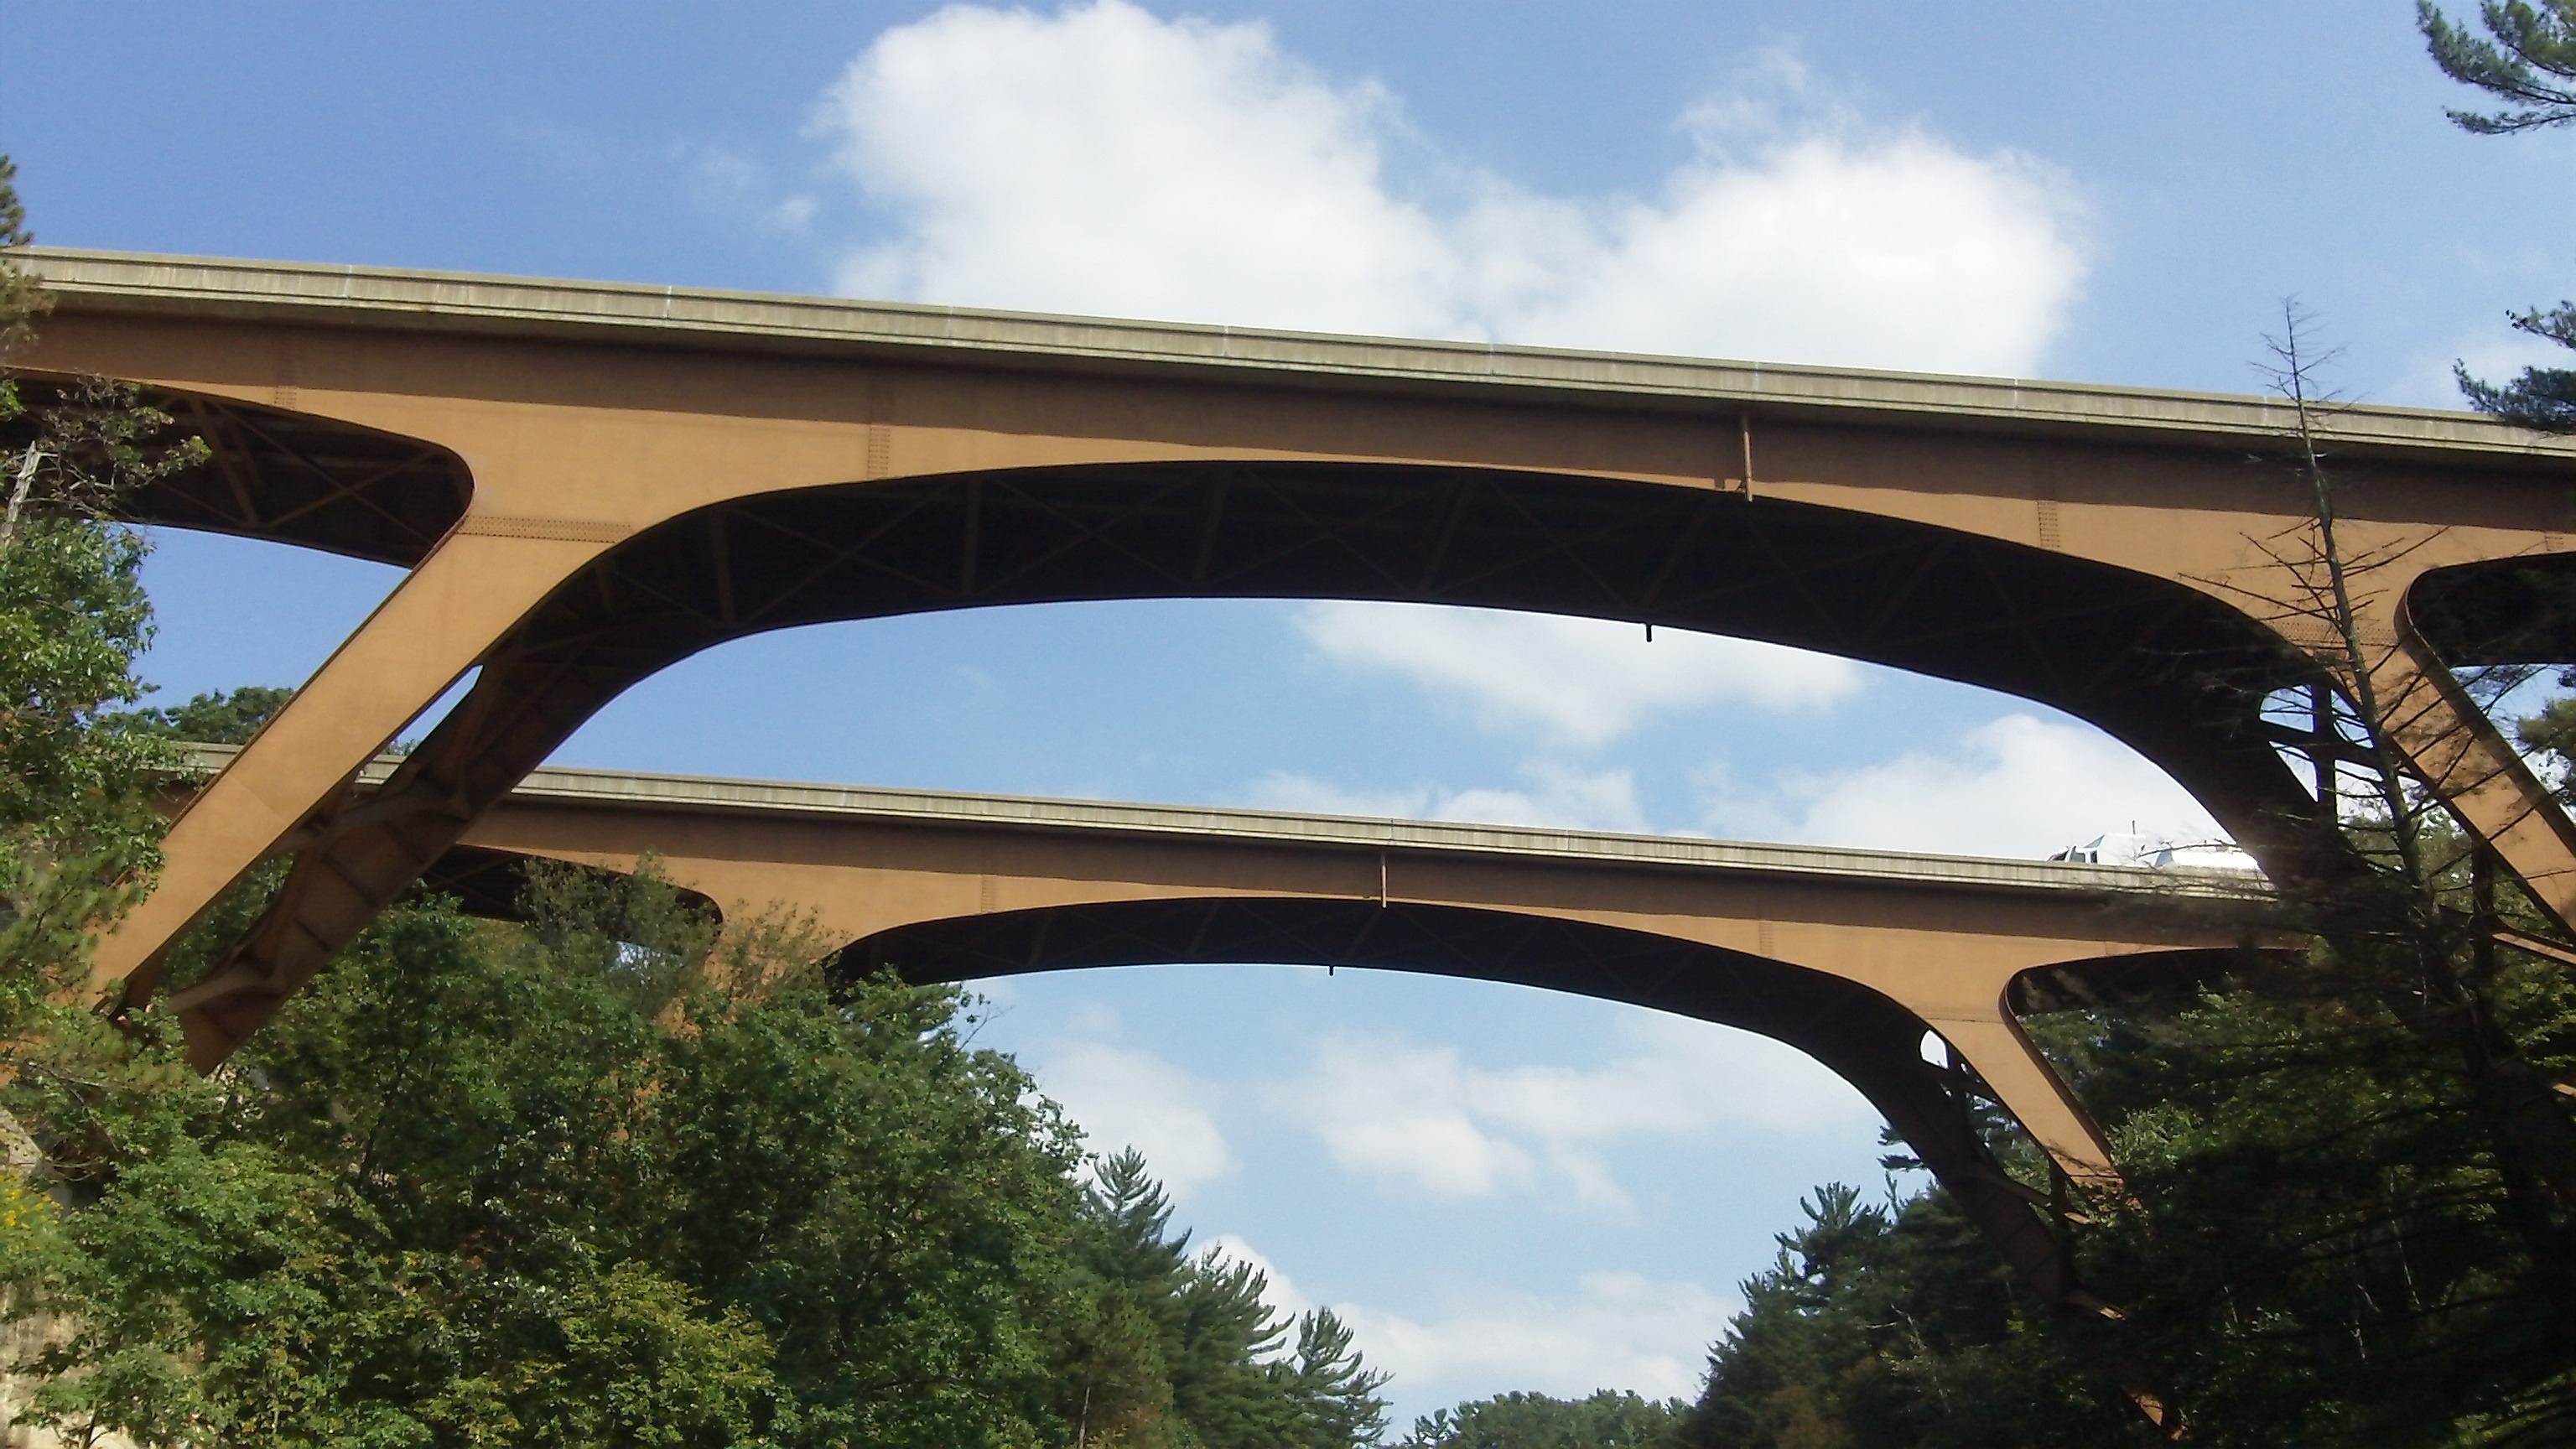
architecture, bridge, overpass, arch, viaduct, bridges, arch bridge, highway bridge, skyway, automotive exterior, nonbuilding structure, tied arch bridge, mirror lake wisconsin